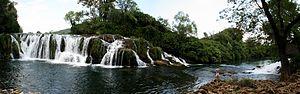
Selon la Loi sur la protection de la nature promulguée en 1965, les aires protégées de Bosnie-Herzégovine sont réparties en 9 catégories : les réserves naturelles intégrales, les réserves naturelles gérées, les parcs nationaux, les réserves spéciales, les réserves de paysages naturels, les espèces de plantes, les espèces animales, les monuments naturels et les monuments commémoratifs. En 2003, la catégorie des monuments naturels commémoratifs a disparu et, en 2008, celle des parcs naturels a été créée.